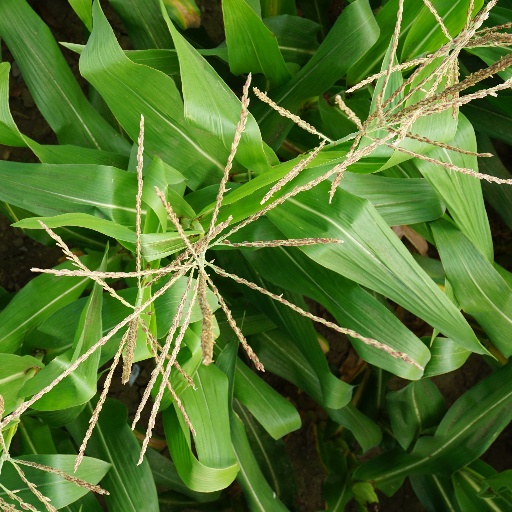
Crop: maize; corn